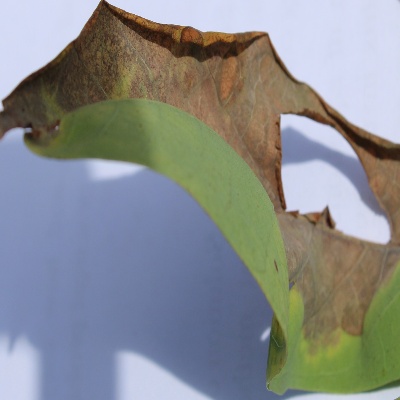
Crop: Cassava
Condition: bacterial blight